Harrison Collins

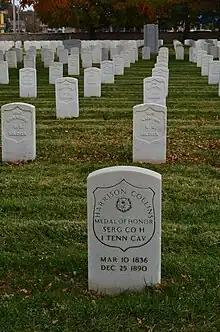

Collins served in the American Civil War in the 1st Tennessee Volunteer Cavalry for the Union Army. He enlisted as a private in Company A of the 1st Tennessee Cavalry (USA) on March 9, 1862. He served in the Federal army just over three years, being discharged in June 1865.